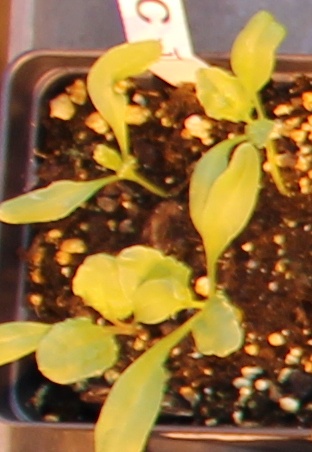
Label: Sugar beet